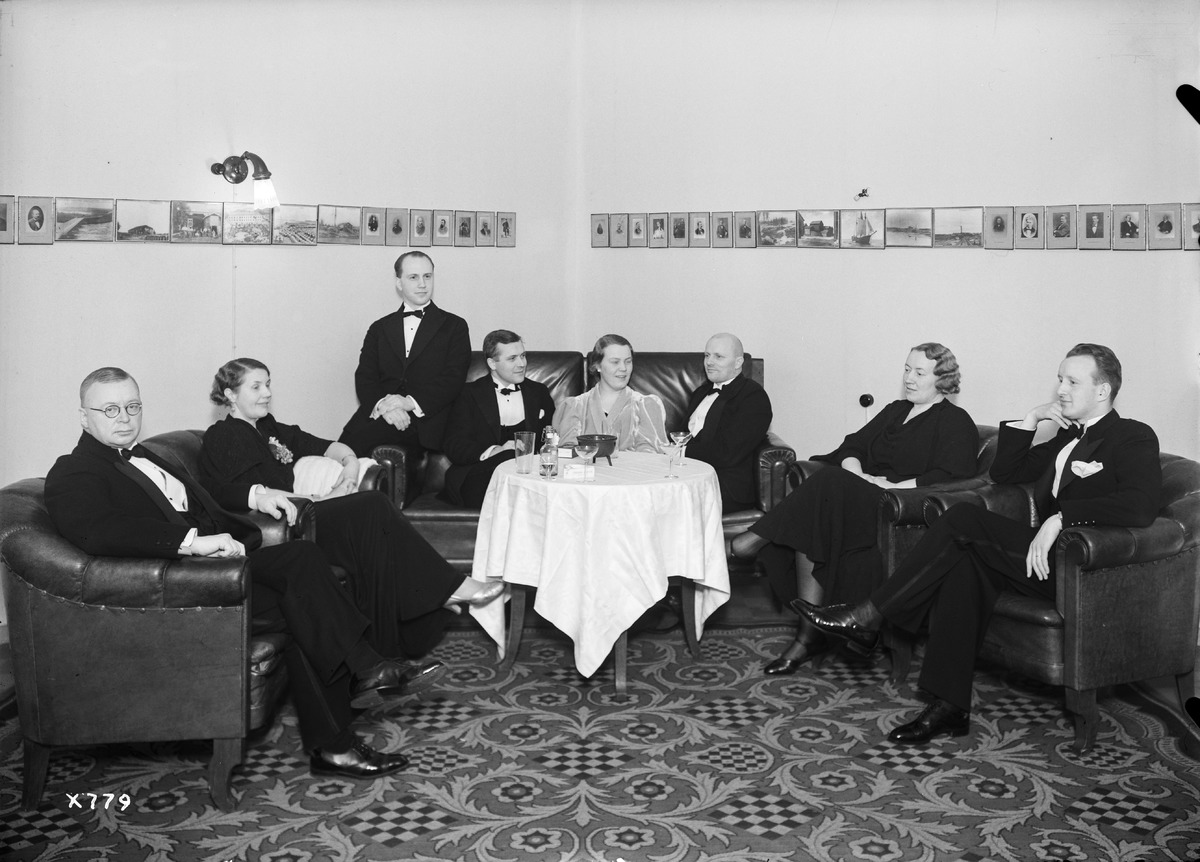
Perä-Pohjolan Hammaslääkäriseuran kokous
A meeting of Perä-Pohjolan Hammaslääkäriseura
sisällön kuvaus: Perä-Pohjolan Hammaslääkäriseuran kokous Oulun Kauppaklubilla 2.3.1937. content description: A meeting of Perä-Pohjolan Hammaslääkäriseura (Perä-Pohjola Dentists' Society) at Oulu's Kauppaklubi on March 2, 1937.
Vuosi: 1937
Paikka: Suomi, Oulu, Suomi, Pohjois-Pohjanmaa, Oulu
Aiheet: Perä-Pohjolan Hammaslääkäriseura; Peräpohjolan Hammaslääkäriseura; hammashoito; sisäkuva; hammashuolto; hammaslääkärit; kokoukset; dental care; dentists; meetings